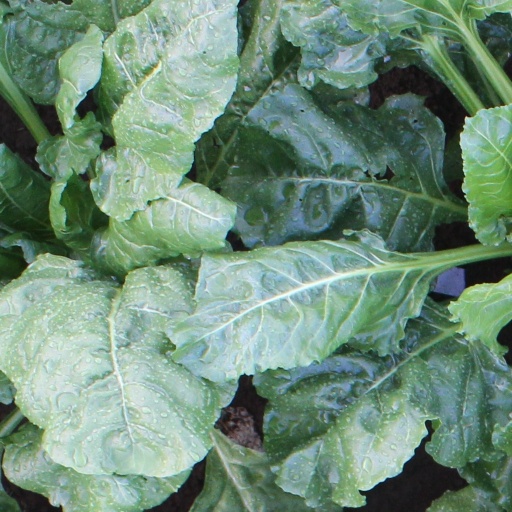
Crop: sugar beet